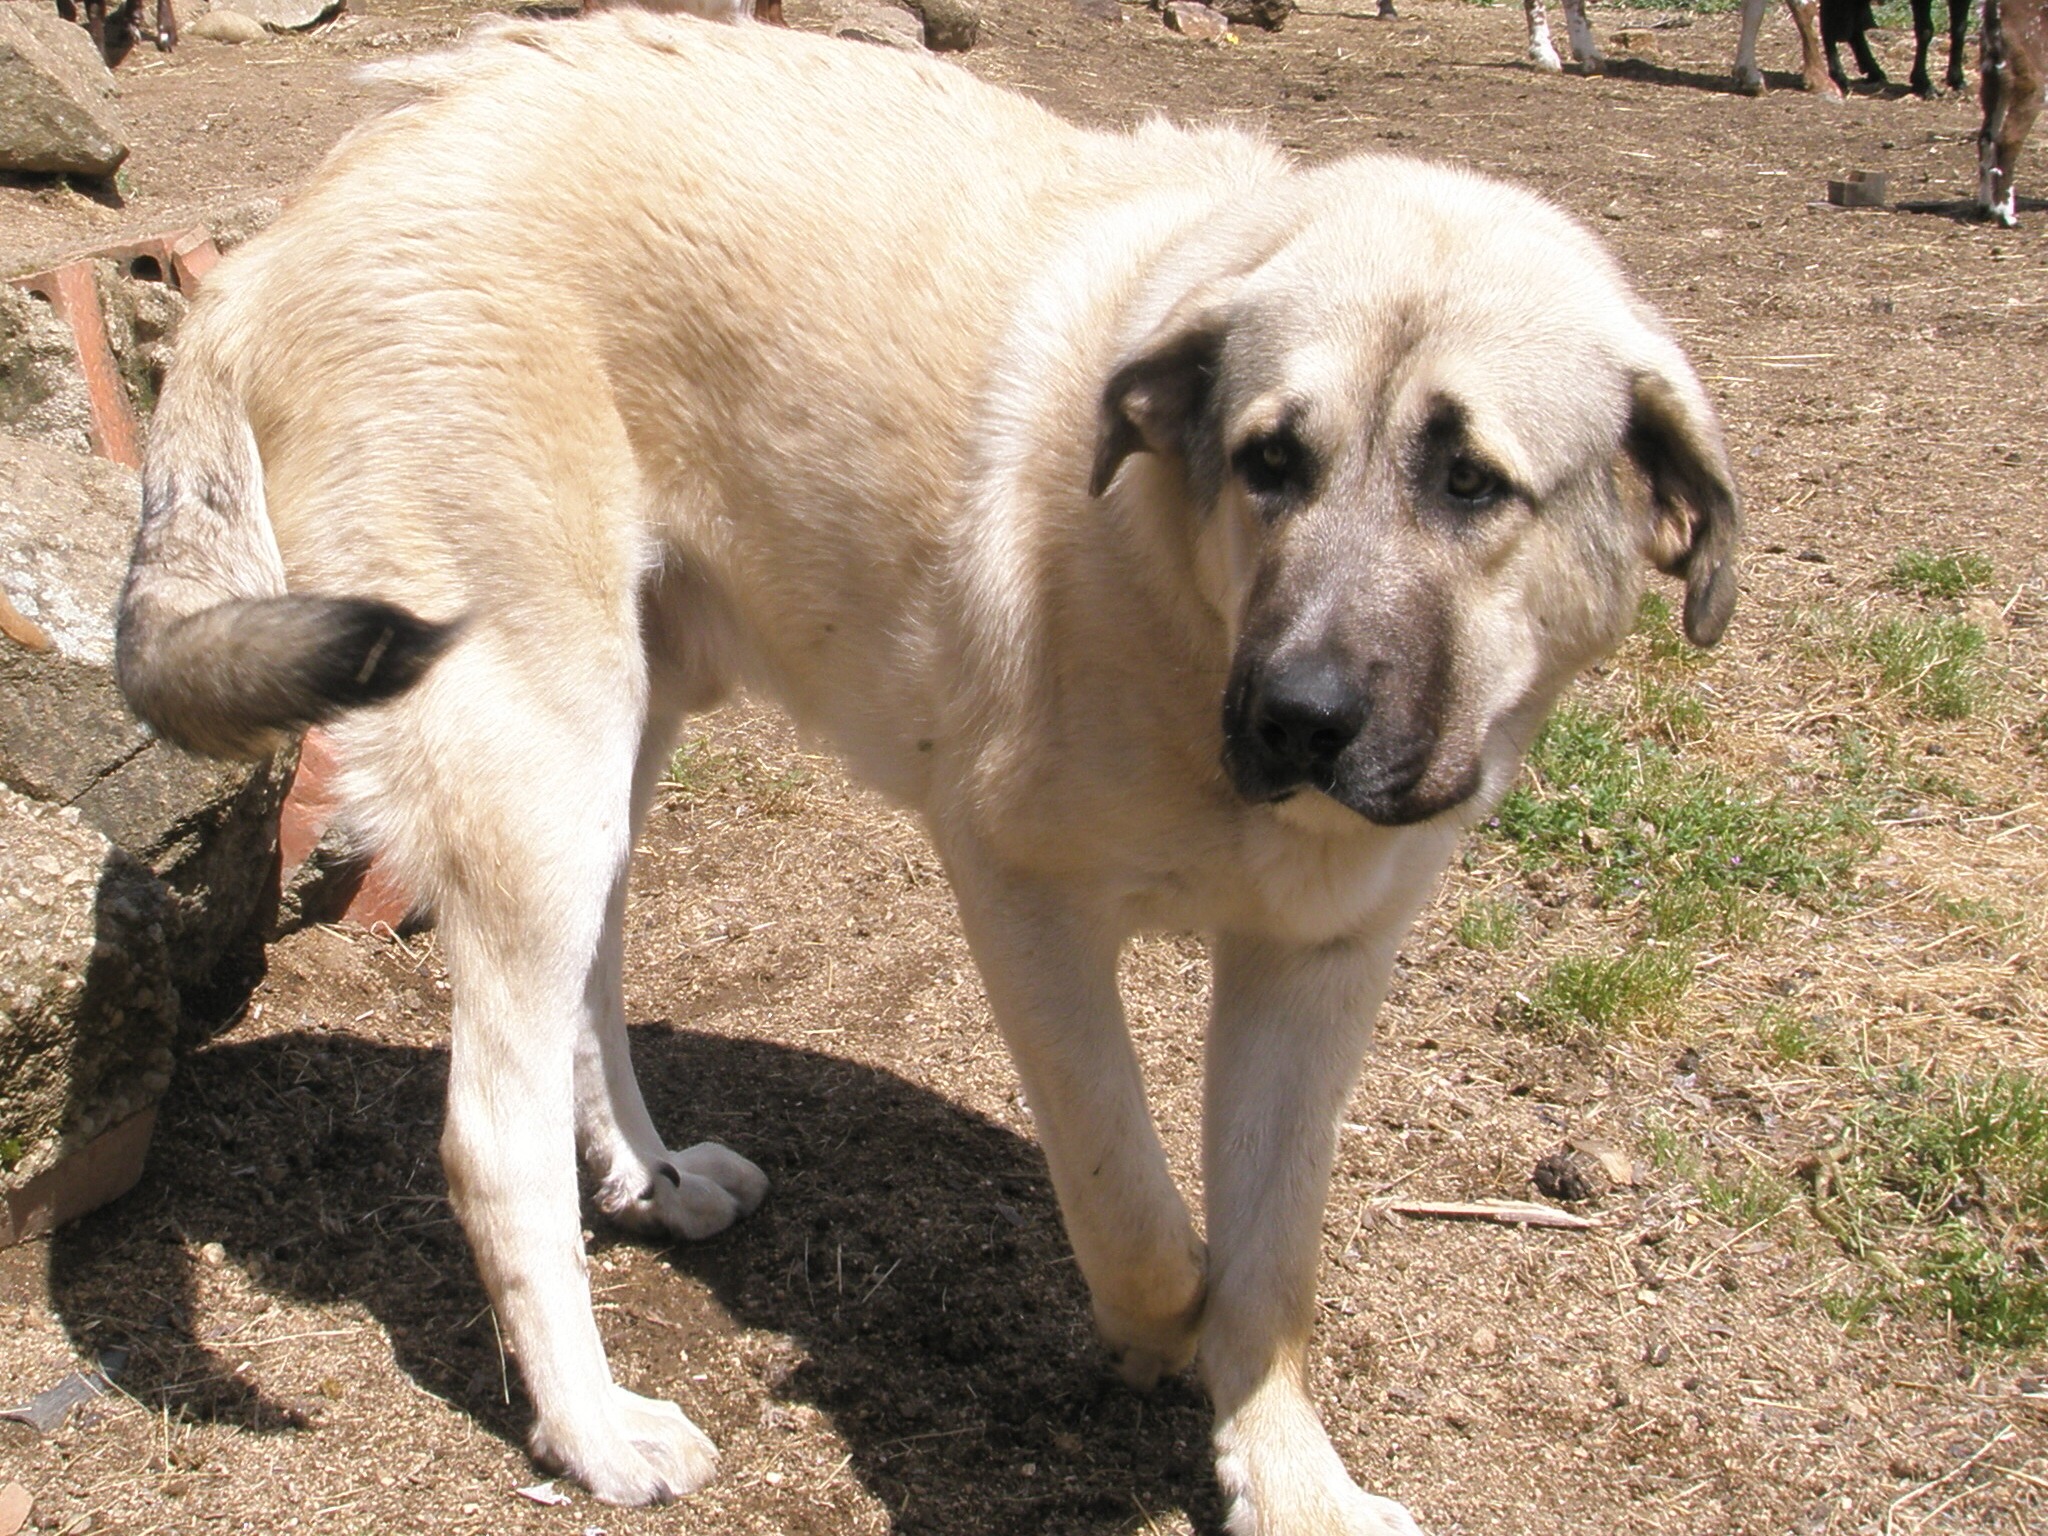
dog, mammal, pets, dogs, animals, vertebrate, dog breed, korean jindo dog, street dog, dog like mammal, saarloos wolfdog, wolfdog, dog crossbreeds, caucasian shepherd dog, moscow watchdog, livestock guardian dog, rafeiro do alentejo, anatolian shepherd dog, kangal dog, central asian shepherd dog